Transcontinental Race

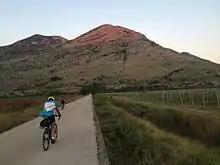
TCR racers in Bosnia

Despite being an individual time trial, there is a mass start, which has most often been in northwestern Europe, two to four intermediate control points must then be reached, and the finish has most often been around southeastern Europe. The 2019 edition went from east to west.